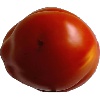
Label: Tomato 1